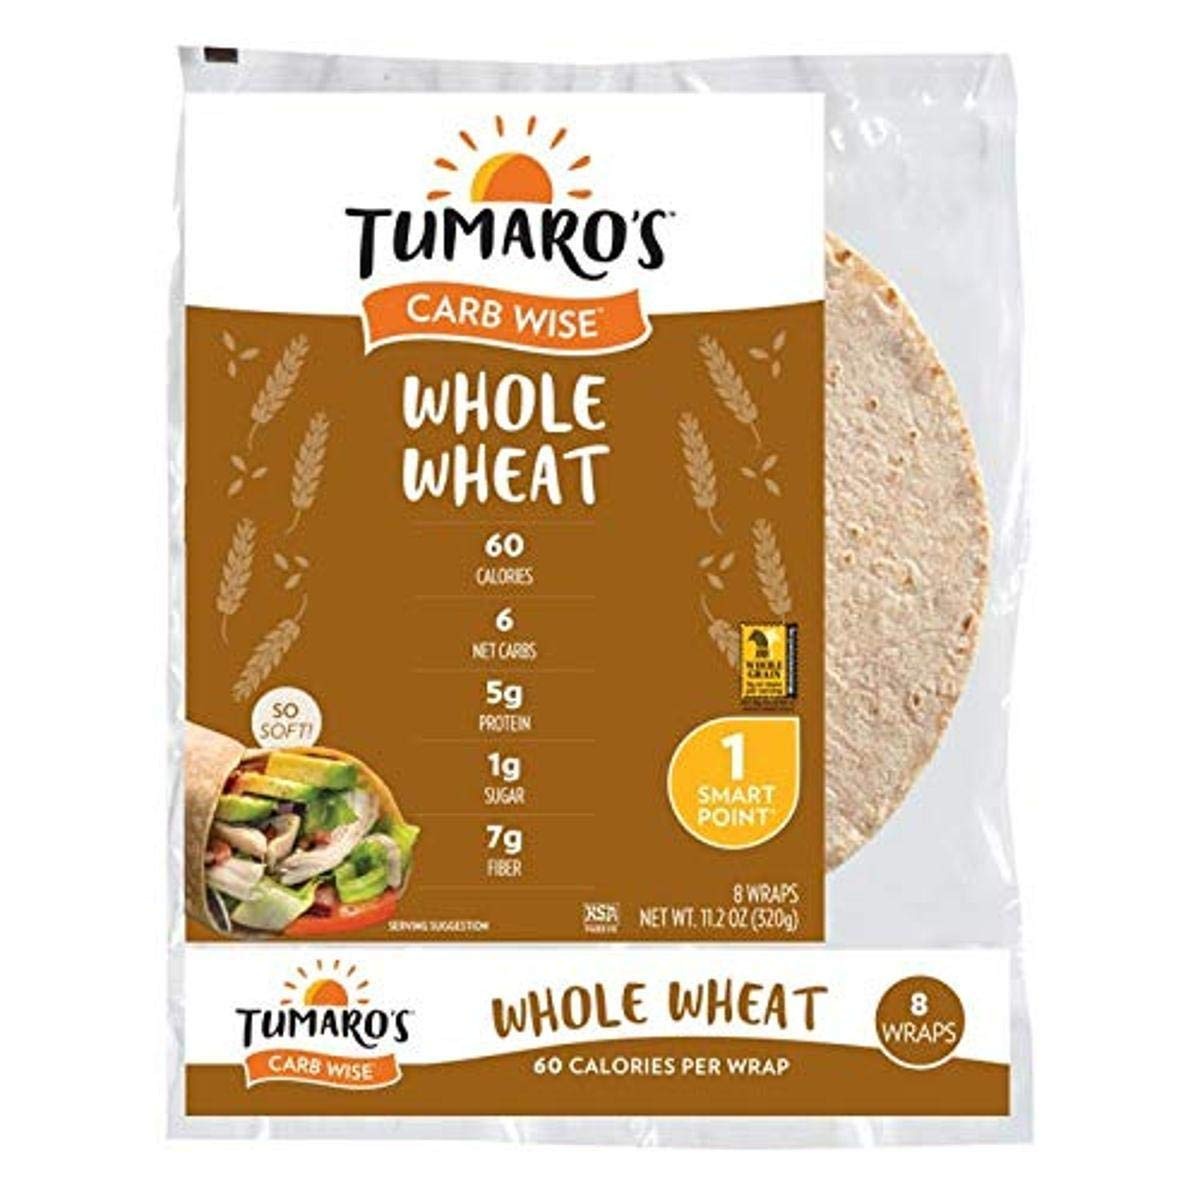
Item Name: TUMAROS Tumaro's Carb Wise Whole Wheat, 60 Calorie, 6 Net Carbs, 5g Protein, 1g Sugar, 7g Fiber, 1 Smart Pt.,, 8Count (Pack Of 6)
Bullet Point 1: 60 calories
Bullet Point 2: 1 Smart point
Bullet Point 3: Whole Wheat
Bullet Point 4: 7g Fiber
Bullet Point 5: 6 Net carbs
Value: 48.0
Unit: Count

Price: 51.19